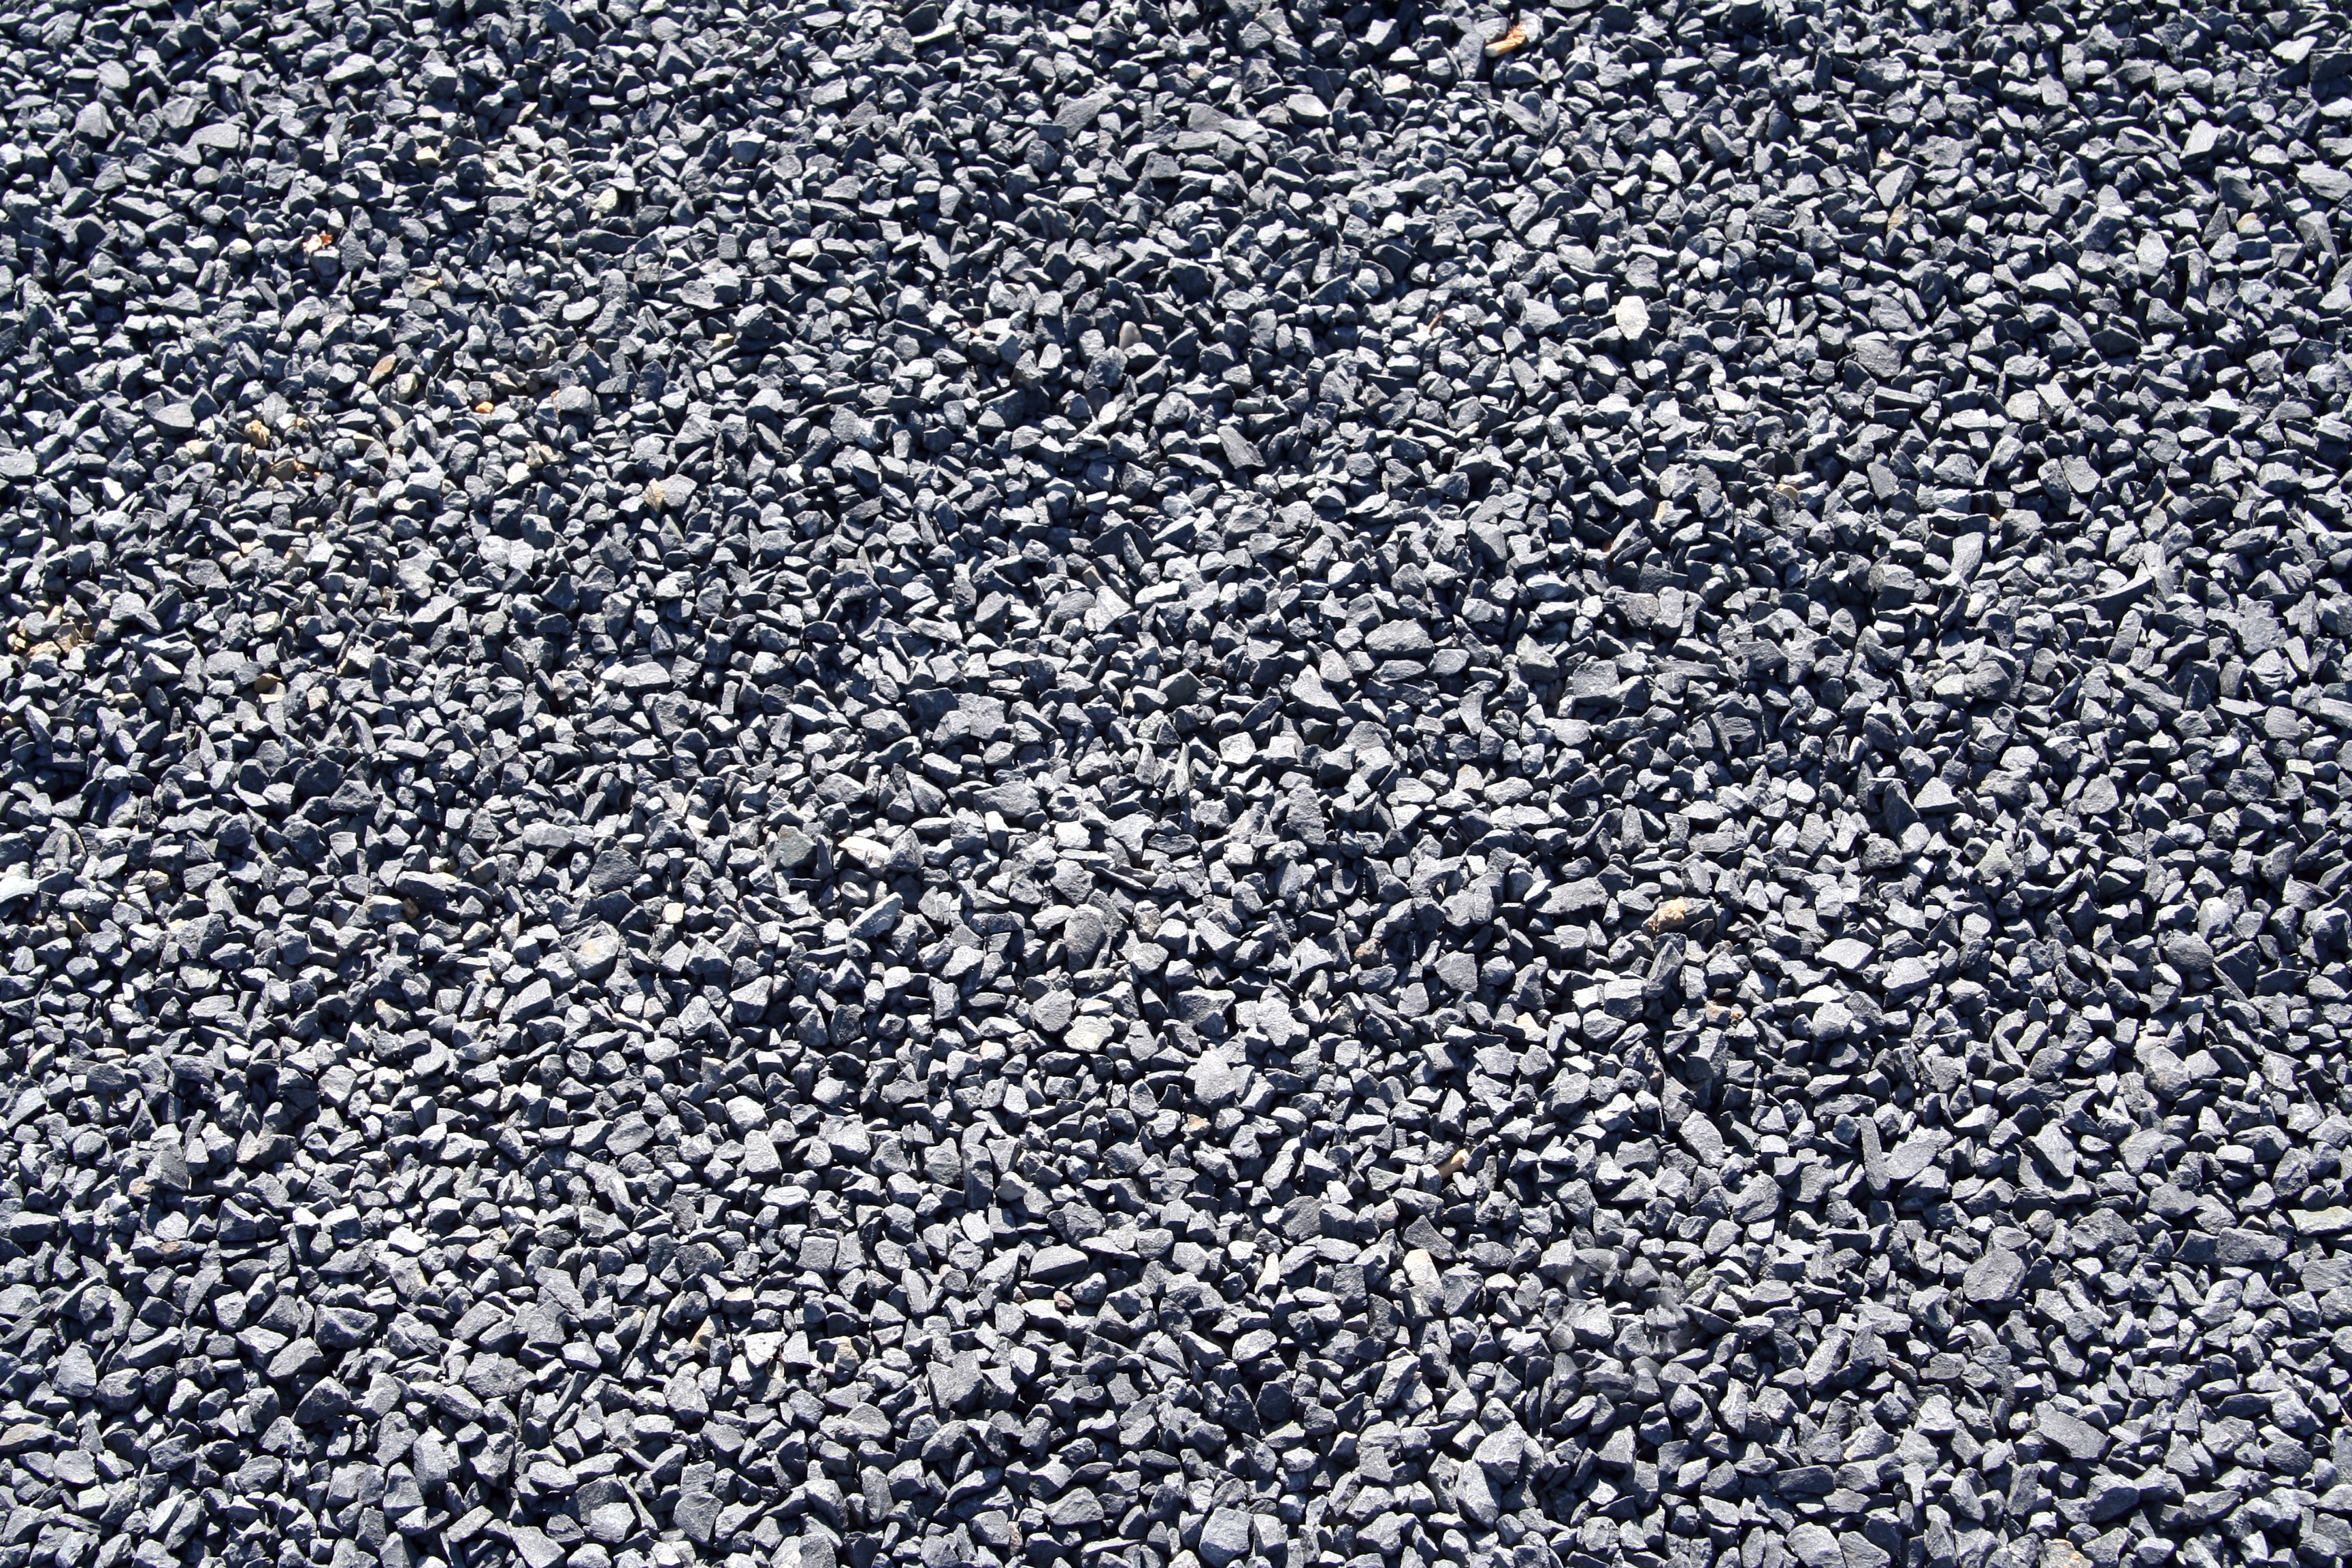
structure, texture, floor, asphalt, pattern, line, pebble, soil, monochrome, material, circle, background, carpet, flooring, asterisk, road surface, small stone